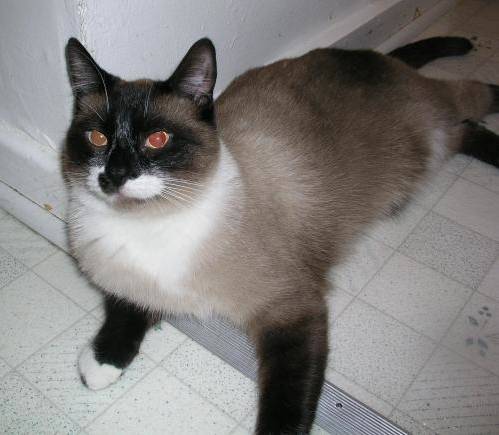
Label: cat